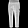
Label: Trouser